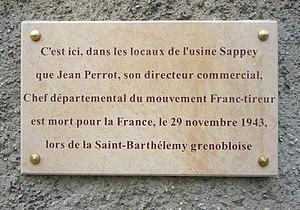
Plaque à Jean Perrot au bout de la rue Marcel-Peretto - (Grenoble)
L'avenue Jean-Perrot est une voie de Grenoble.
Jean Perrot est un industriel grenoblois et résistant français, né le 24 juin 1904 à Rives, et mort le 29 novembre 1943 à Grenoble lors de la Saint-Barthélemy grenobloise.